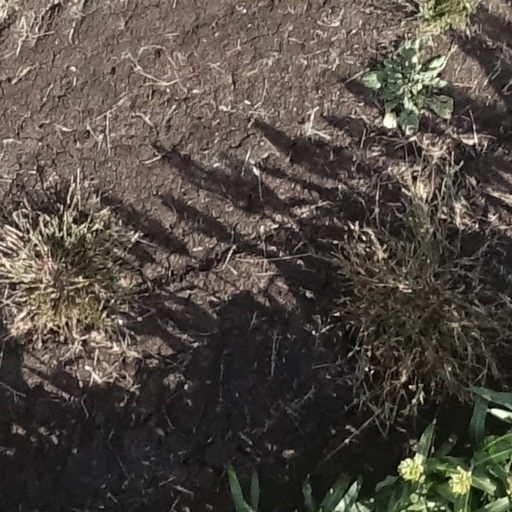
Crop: sorghum